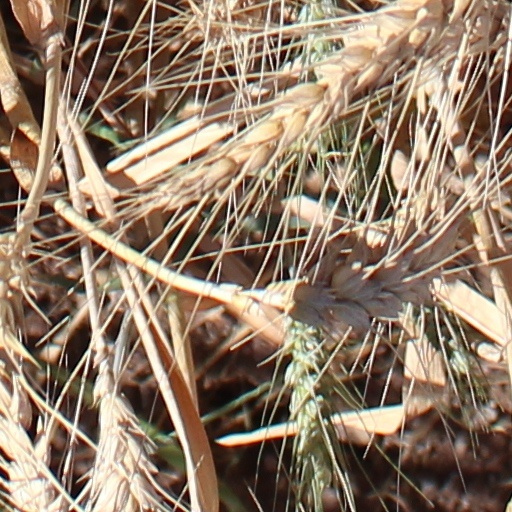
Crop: wheat